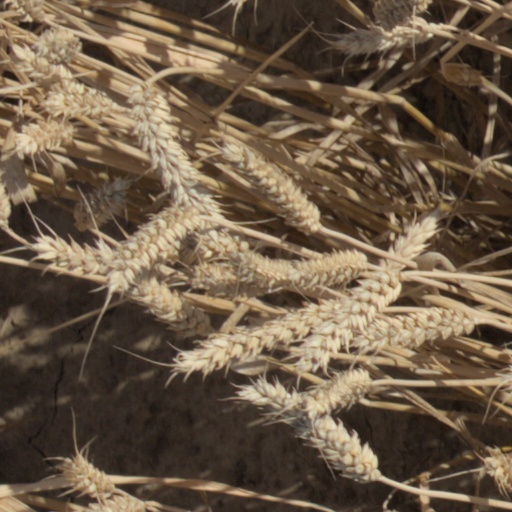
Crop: wheat